Chidananda Saraswati

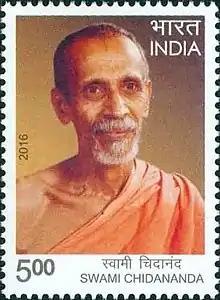

Chidananda Saraswati (24 September 1916 – 28 August 2008) was president of the Divine Life Society, Rishikesh, India. He is well known in India as a yogi and spiritual leader. He succeeded as president of the Divine Life Society in 1963, after the death of his predecessor, Sivananda Saraswati, who founded the Society.